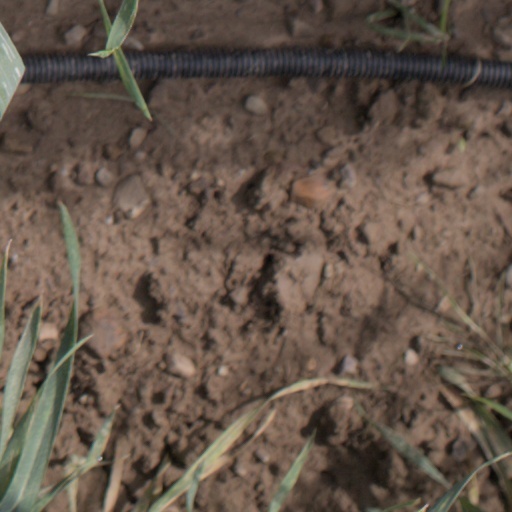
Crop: wheat